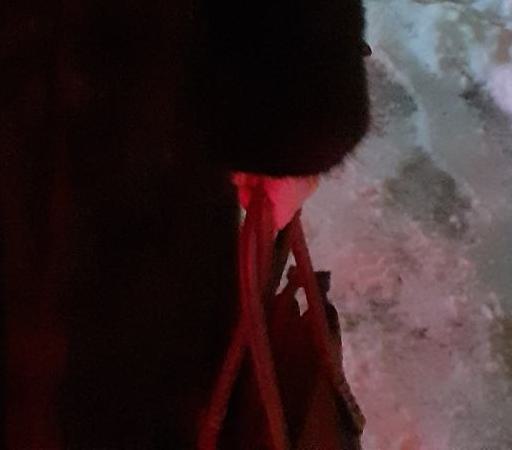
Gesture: no_gesture